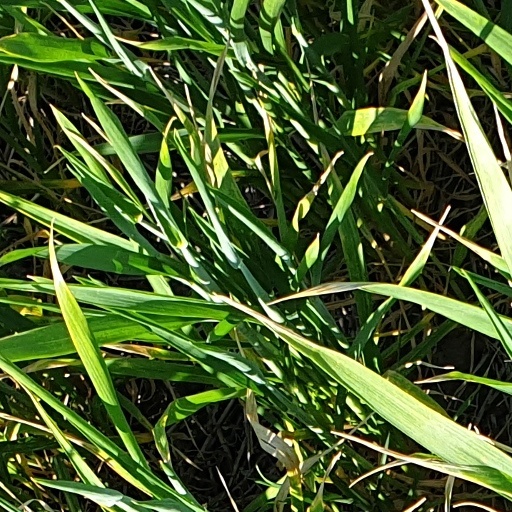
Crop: wheat